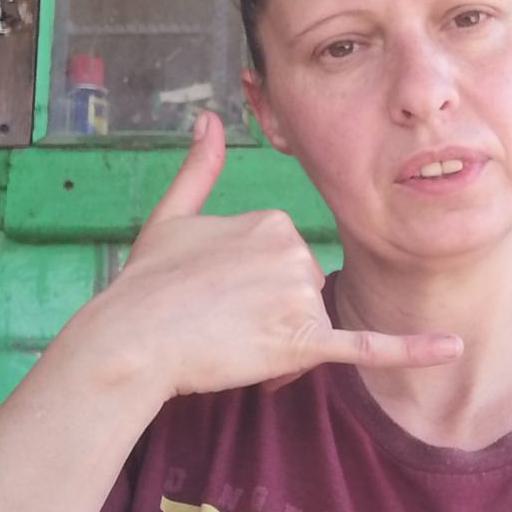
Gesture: call